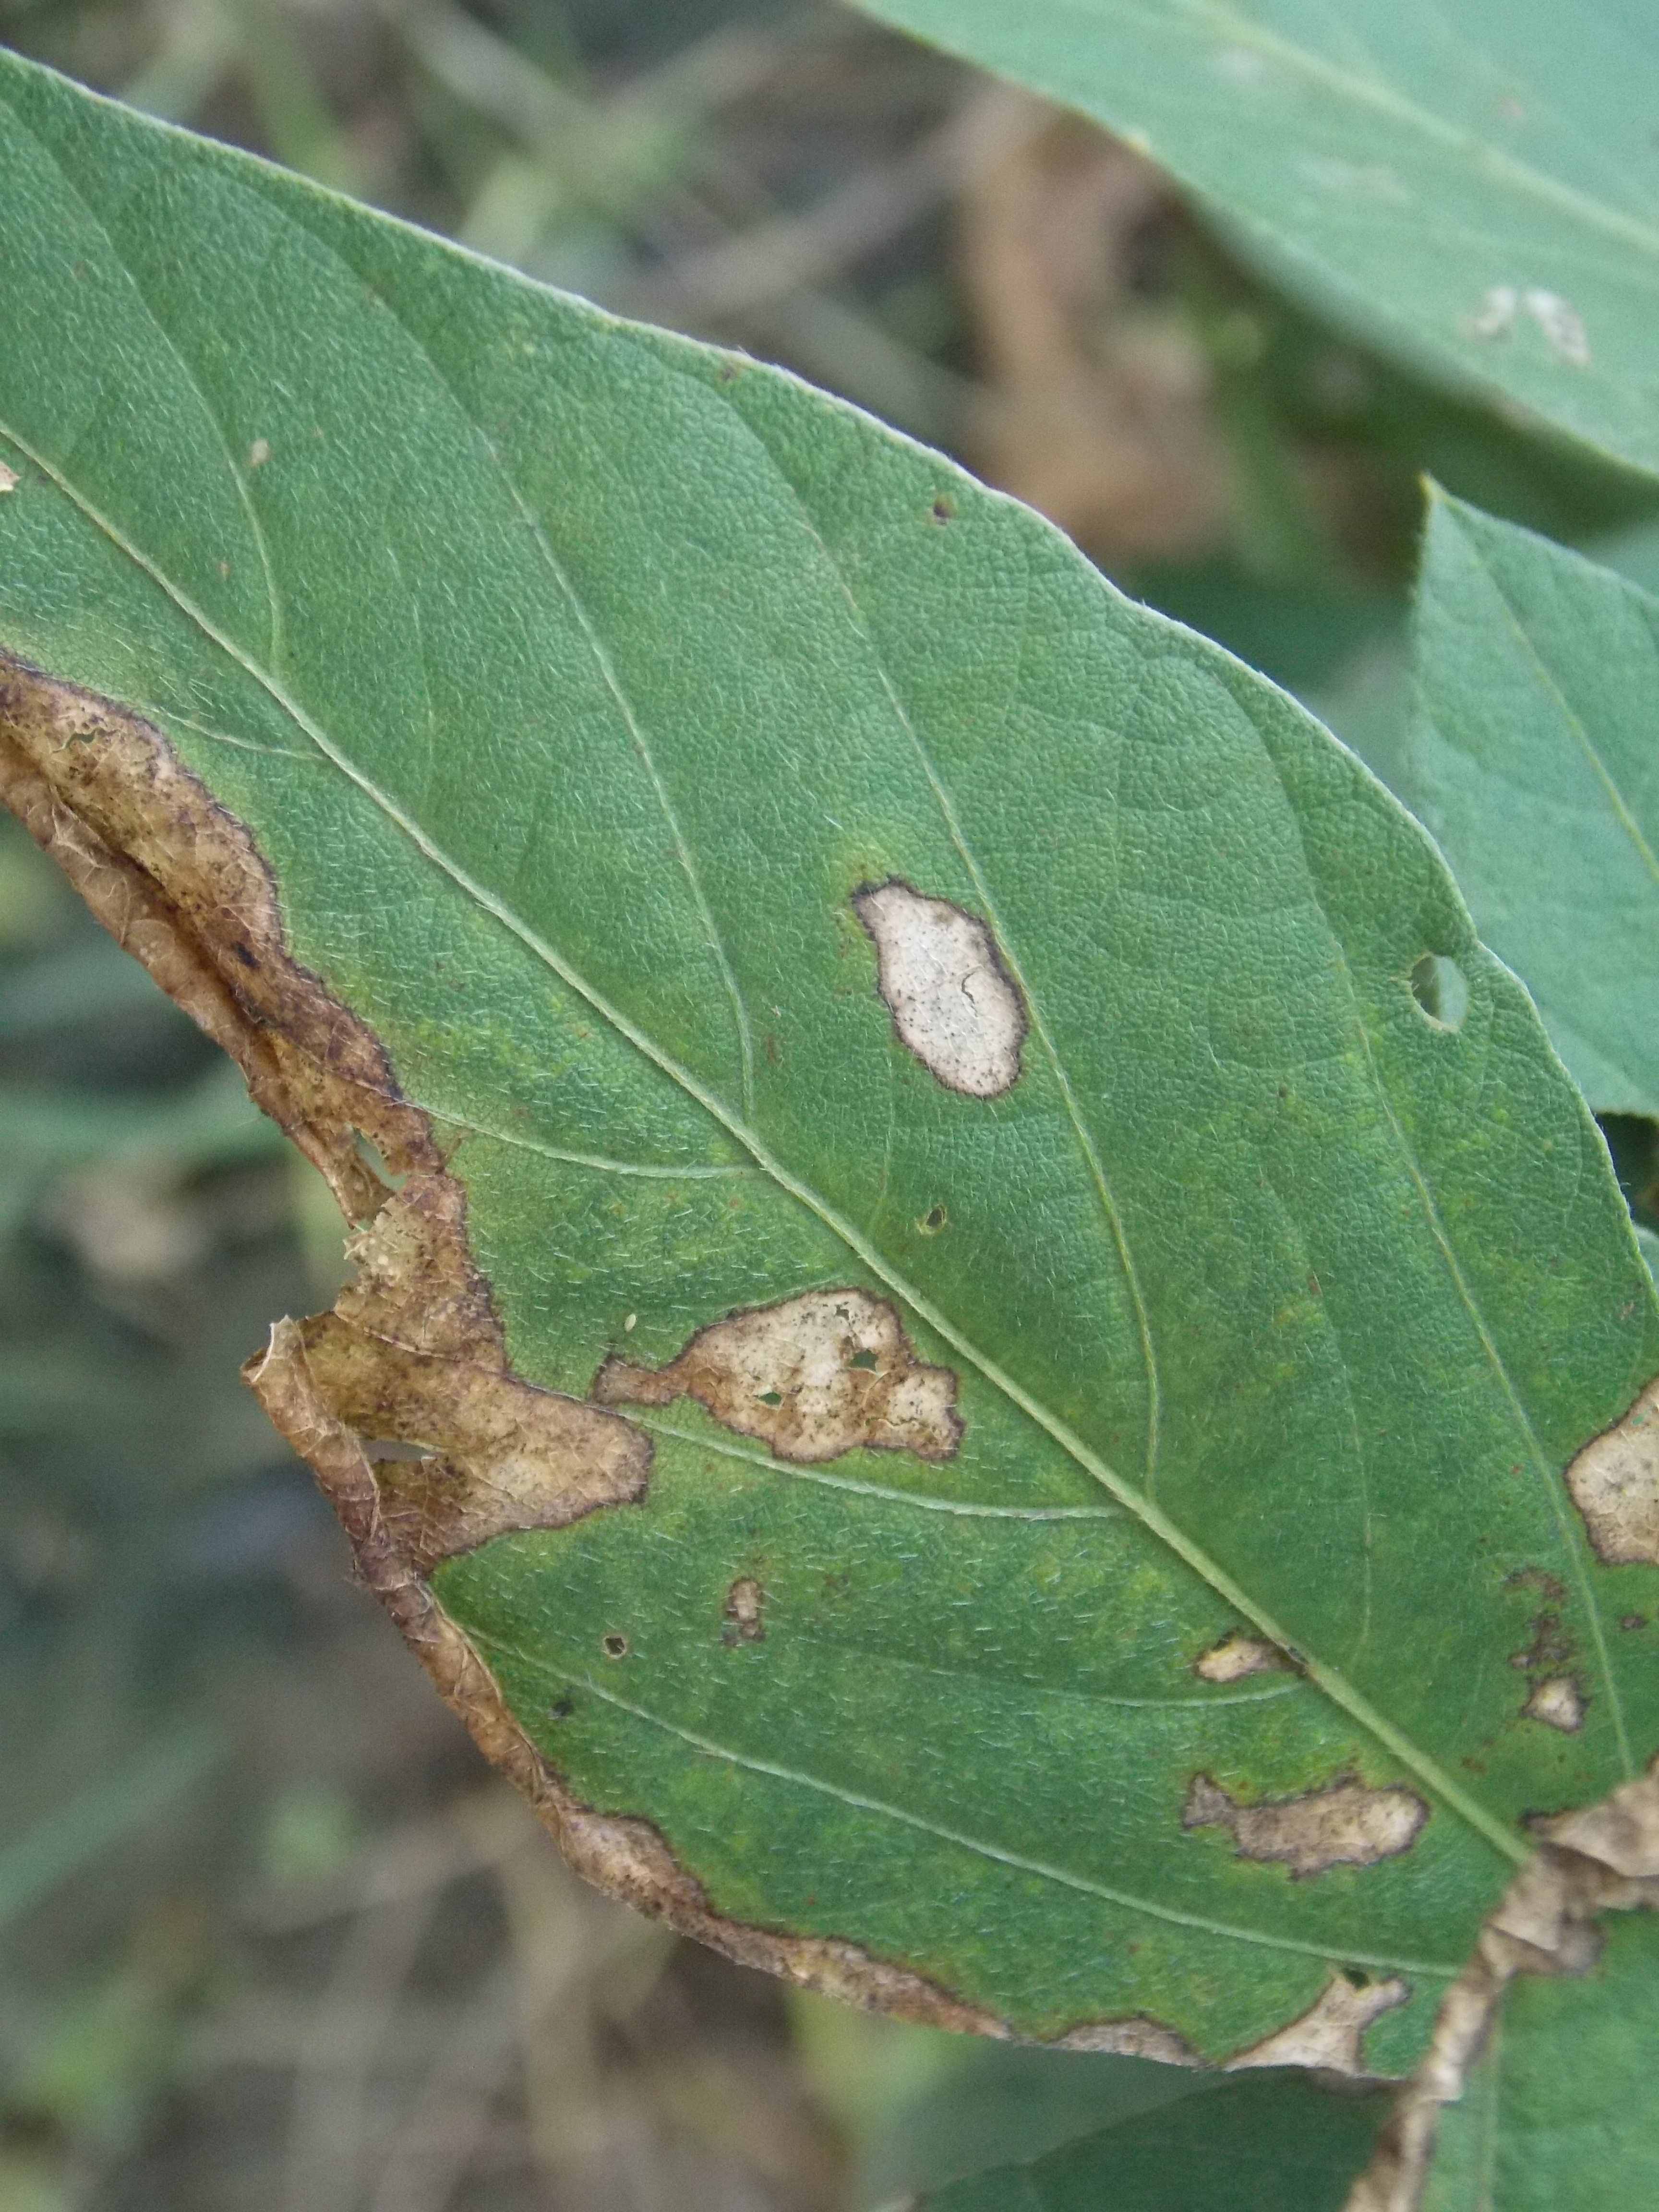
Label: Disease